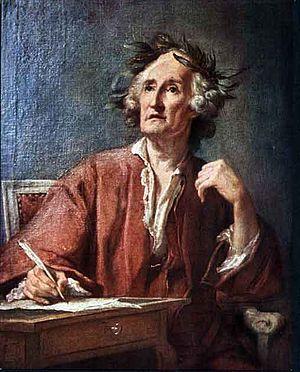
Jean-Philippe Rameau est un compositeur français et théoricien de la musique, né le 25 septembre 1683 à Dijon et mort le 12 septembre 1764 à Paris.
Ponce-Denis Écouchard-Lebrun, dit Lebrun Pindare, né le 11 août 1729 à Paris, où il est mort le 31 août 1807, est un poète français.
Cet article présente la liste des membres de l'Académie française, rangée par ordre chronologique de leur élection à chaque fauteuil. Cette liste est précédée d'une liste réduite portant uniquement sur les membres actuels et présentée successivement selon quatre modes de rangement : par ordre alphabétique, par numéro de fauteuil, par date d'élection et par date de naissance.